Amchitka Air Force Base

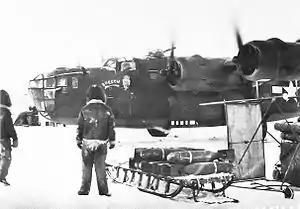
21st Bomb Squadron B-24 Liberators at Amchitka. Notice the sleds being used to transport bombs to the aircraft in the snow.

From its bases on Amchitka and Adak, Eleventh Air Force conducted continual bombing raids on the Japanese on Kiska and Attu. Long-range B-24 Liberator heavy bombers were moved down from mainland Alaskan bases to operate in the Aleutians which enabled Air Force commanders to send the bombers with full loads to Attu, while the B-25 and B-26 medium bombers attacked Kiska several times each day. Between 1 April and 11 May, the Eleventh Air Force bombers and fighters, joined by PBYs of Navy Fleet Wing Four reached its highest peak of operational activity during its bombing campaign. Most attacks were directed against Kiska because of Attu being weathered in. The close proximity of Amchitka allowed the fighters to participate in the attacks and run low-level sweeps over the Japanese positioned on Kiska. P-38 Lightnings also carried two 500-pound or occasionally one 1,000-pound bomb and employing glide-bombing tactics went after specific targets such as hangars and fuel tanks; the B-24 bombers dropped their loads on wide area targets. Fighters also carried out attacks using 20-pound fragmentation and incendiary bombs.